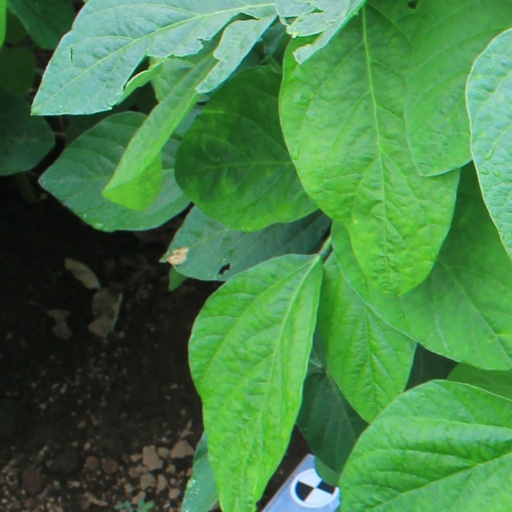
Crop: soybean